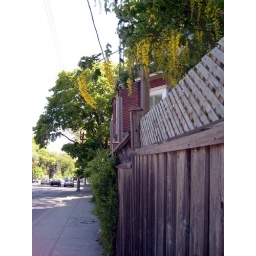
this yellow chain tree hangs over the wooden fence with its delicate blossoms